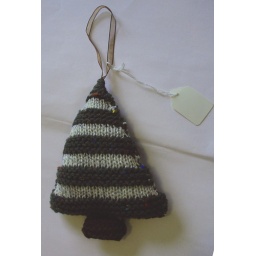
Medium knitted xmas tree in green yarn, with lurex and white stripe. Stuffed with kapok. Height approx 15cm.